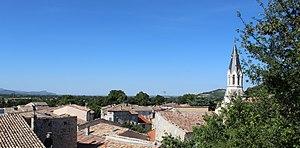
Panorama du village.
Loriol-sur-Drôme est une commune française située dans le département de la Drôme en région Auvergne-Rhône-Alpes.